Biodegradable bag

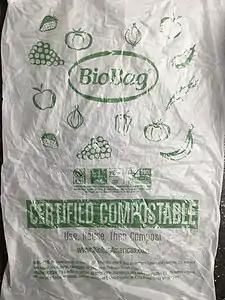
A single use compostable bag from a grocery store

Biodegradable bags are bags that are capable of being decomposed by bacteria or other living organisms.